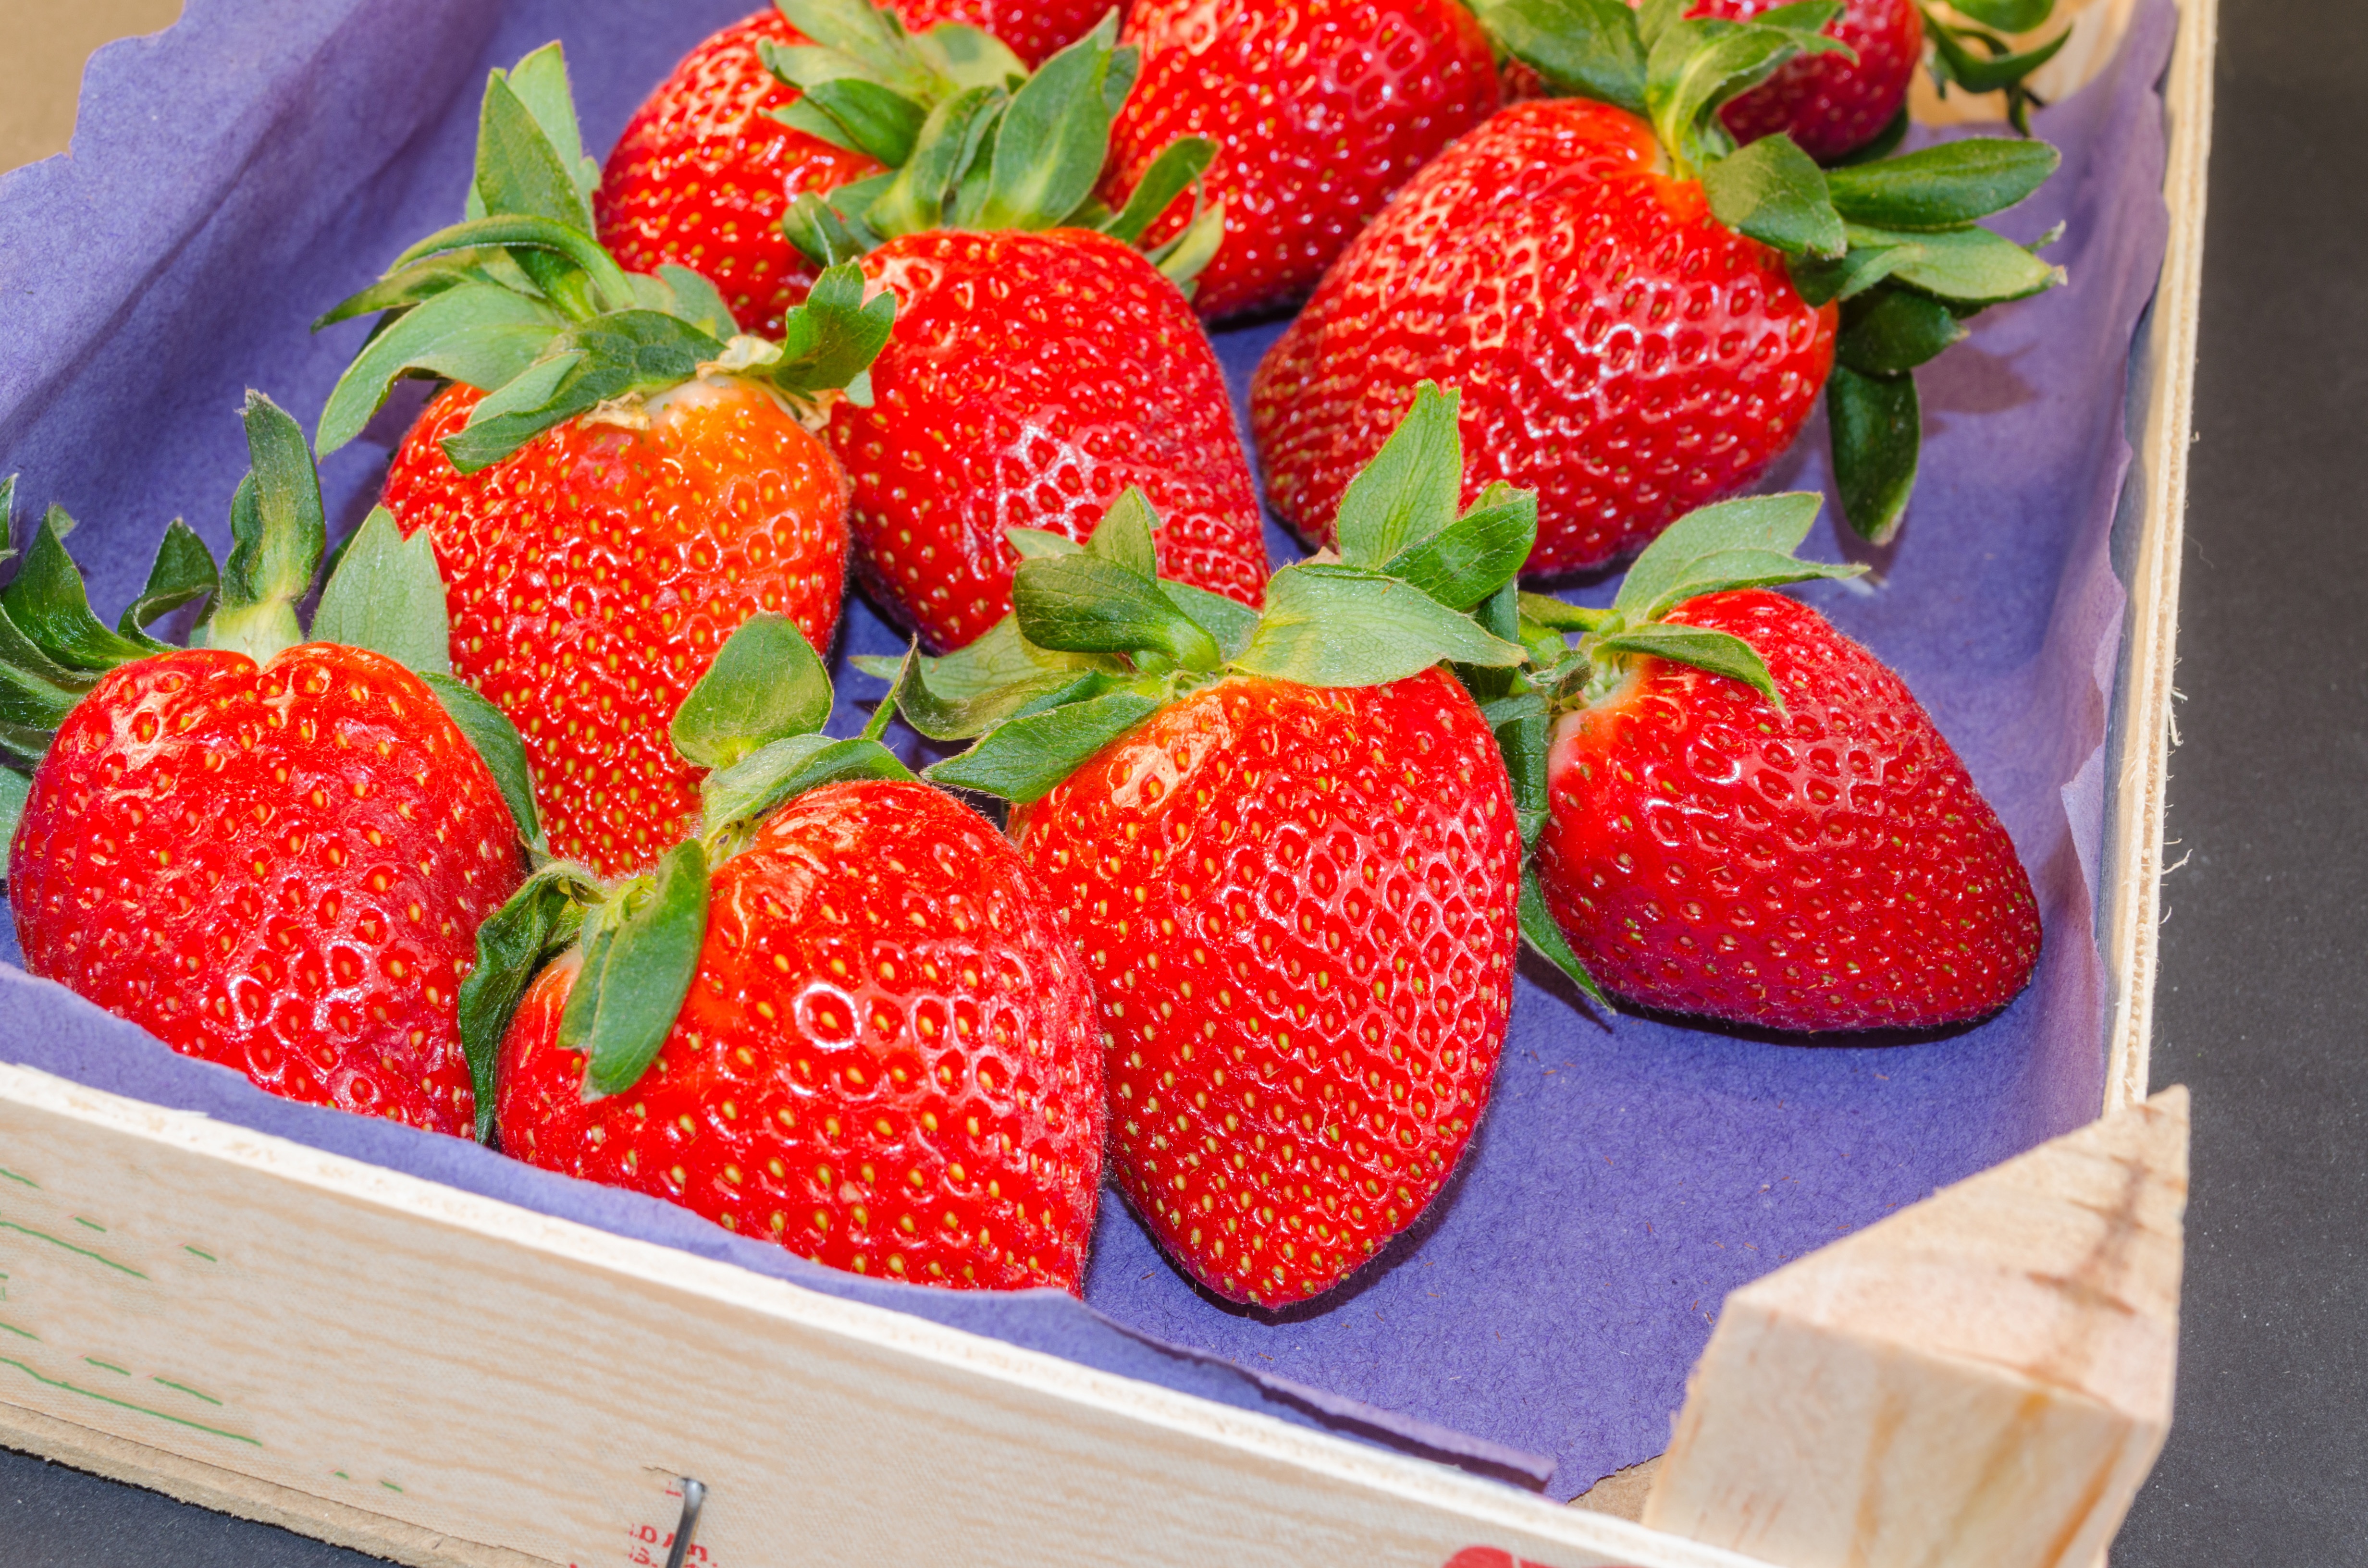
nature, plant, fruit, leaf, summer, food, red, harvest, produce, healthy, eat, delicious, strawberry, fruit bowl, berries, fruits, shiny, strawberries, vitamins, fruity, collective nut fruit, garden strawberry, strawberry fruit, strawberry shrub, frutti di bosco